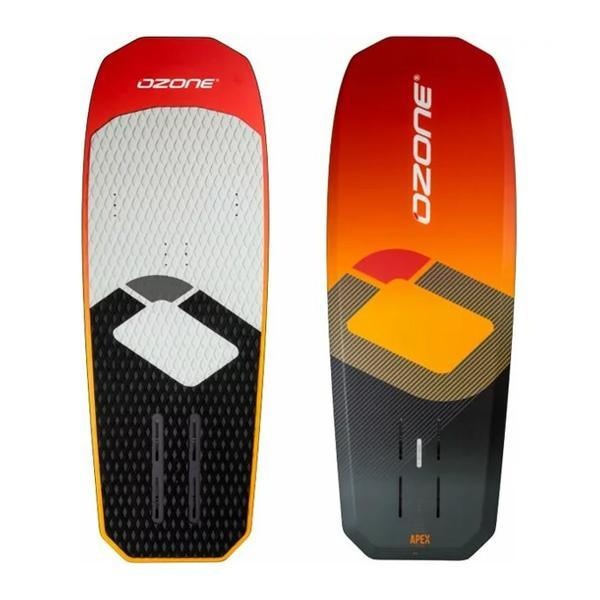
Ozone Apex V1 kite foil board (no straps)
THE APEX IS A LIGHTWEIGHT, LOW VOLUME FREERIDE FOIL BOARD THAT IS BUILT ULTRA-STRONG USING THE HIGHEST QUALITY MATERIALS AND CONSTRUCTION TECHNIQUES. THIS BOARD OFFERS ENDLESS POTENTIAL FOR FREERIDE CRUISING, CARVING WAVES, OR RIPPING AS FAST AS YOU POSSIBLY CAN! In any conditions, the Apex excels. The low volume design allows riders to keep the board on its side for effortless strapless water starts. A forgiving outline and large surface area make takeoff and transitions easy, while the high rocker and beveled rails smoothen touchdowns and reduce catching or nose-diving. The unique dual-slot mounting system with our custom low-profile Titanium T-Nut Deck Washers provides an incredibly strong mast to board connection and makes for quick and easy adjustment of the mast position. The T-Nut Deck Washers are compatible with M6 bolts to mount various foils on the Apex board. The Apex features a large EVA deckpad providing comfortable grip, it can be ridden strapless or strapped with reinforced M6 inserts offering various stance options. Board straps and hardware are sold separately in two options: 3x standard straps or 1x standard strap and 1x long strap. The construction is very robust, delivering max feeling and performance while being tough for jumping and traveling. The high-density foam core is laminated with a hybrid carbon and fiberglass layup. Strong top and bottom sheets combined with our advanced sidewall polymer provide excellent impact resistance. Take the Apex and enjoy the endless possibilities kite foiling has to offer! Features Exceptional Ozone Factory Construction Lightweight Low Volume Design High Rocker and Beveled Rails High Density Foam Core Hybrid Carbon and Fiberglass Layup Dual Slot Mounting System Low Profile Titanium T-Nut Deck Washers A-grade 316 Stainless Steel inserts EVA Deck Pad Size - 125cm x 45cm **Apex Straps and Apex hydrofoil (sold separately)
Brand: Ozone
Category: Sporting Goods > Outdoor Recreation > Boating & Water Sports > Surfing > Surfboards > Stand Up Paddle Boards